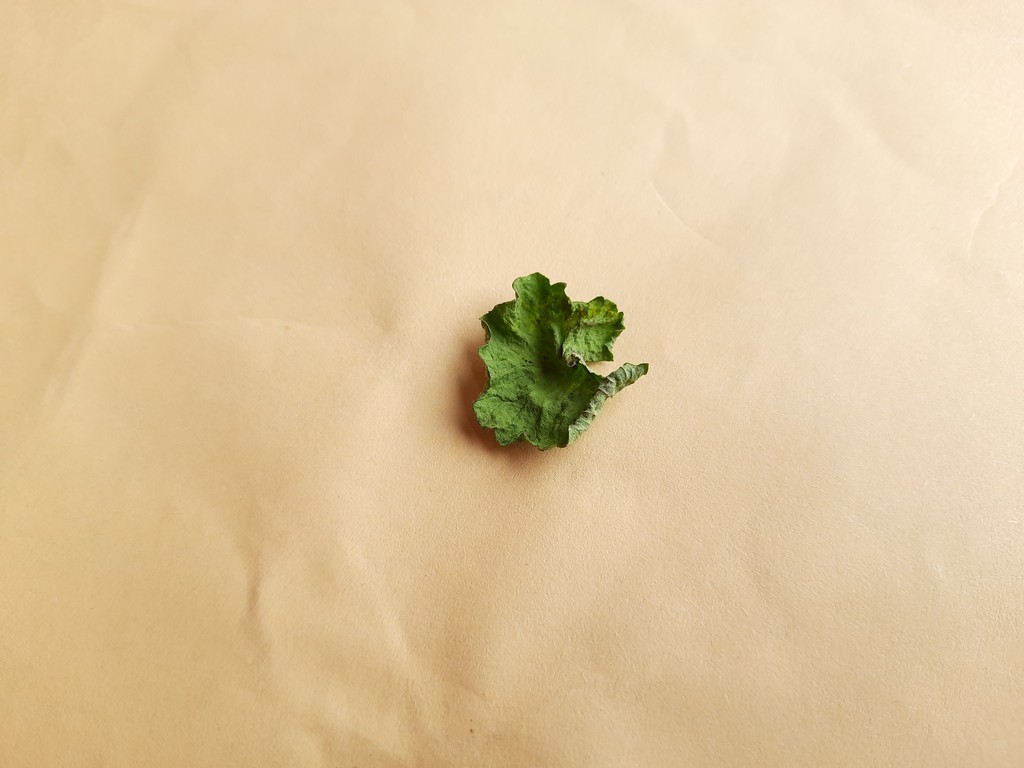
Label: Dried